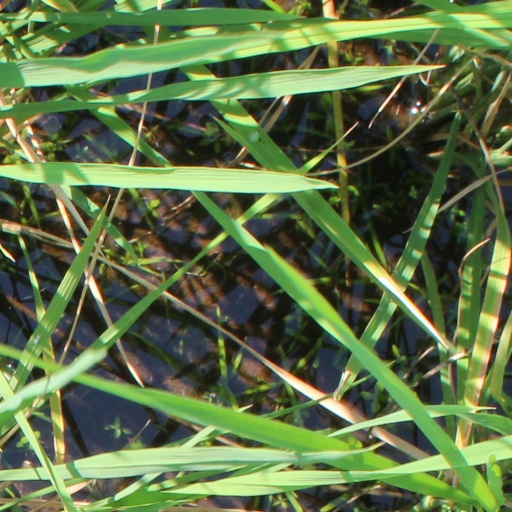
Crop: rice